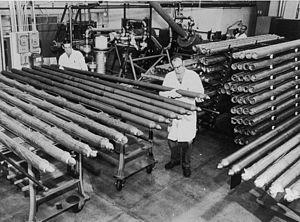
Le cycle du combustible au thorium décrit l'utilisation du thorium, un élément abondant dans la nature, comme matériau fertile permettant d'alimenter un réacteur nucléaire.